Tomorrow at Seven

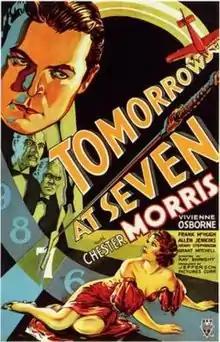
Original release poster

Tomorrow at Seven is a 1933 American pre-Code mystery comedy film directed by Ray Enright and written by Ralph Spence. The plot sees a group of people gathered in an old mansion being menaced by a killer known as "The Black Ace".